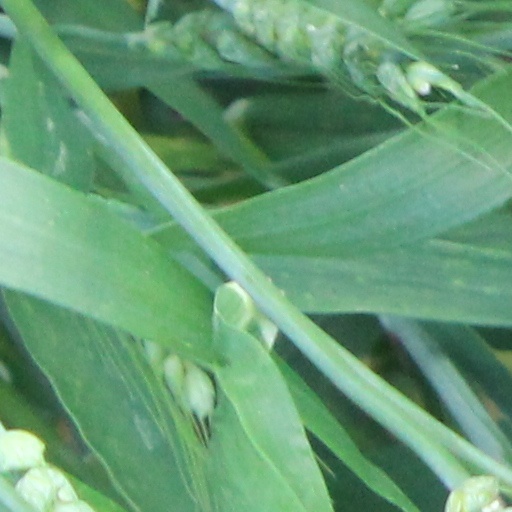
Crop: wheat